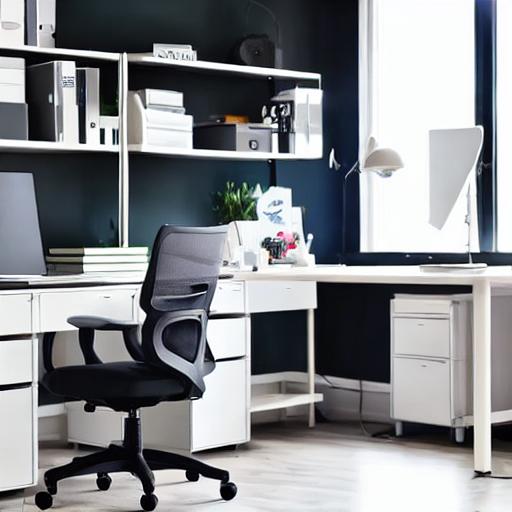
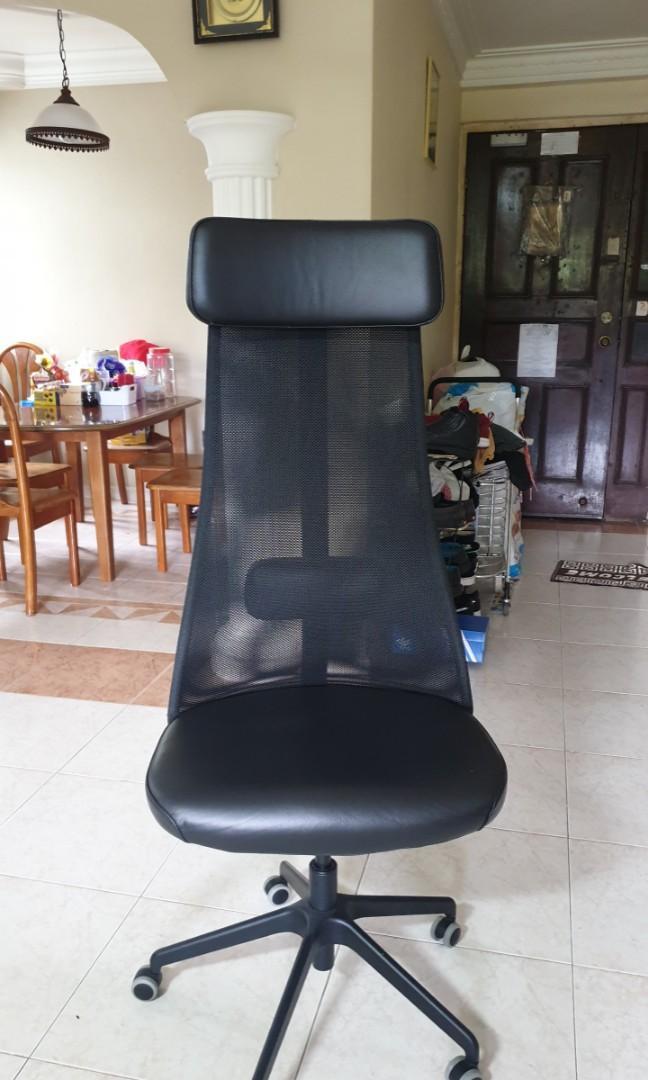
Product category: items_chair
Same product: no